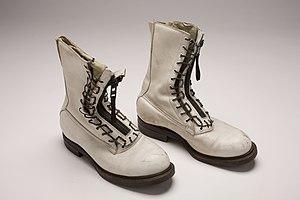
Les chaussures, ou souliers en Amérique du Nord francophone, constituent un élément d'habillement dont le rôle est de protéger les pieds. Il s'agit également d'un accessoire de mode qui vêt les femmes comme les hommes. Le terme chaussure dérive du verbe chausser, issu du latin calceare « mettre des souliers ». La plus vieille chaussure du monde a 5 500 ans et a été découverte dans une grotte en Arménie.